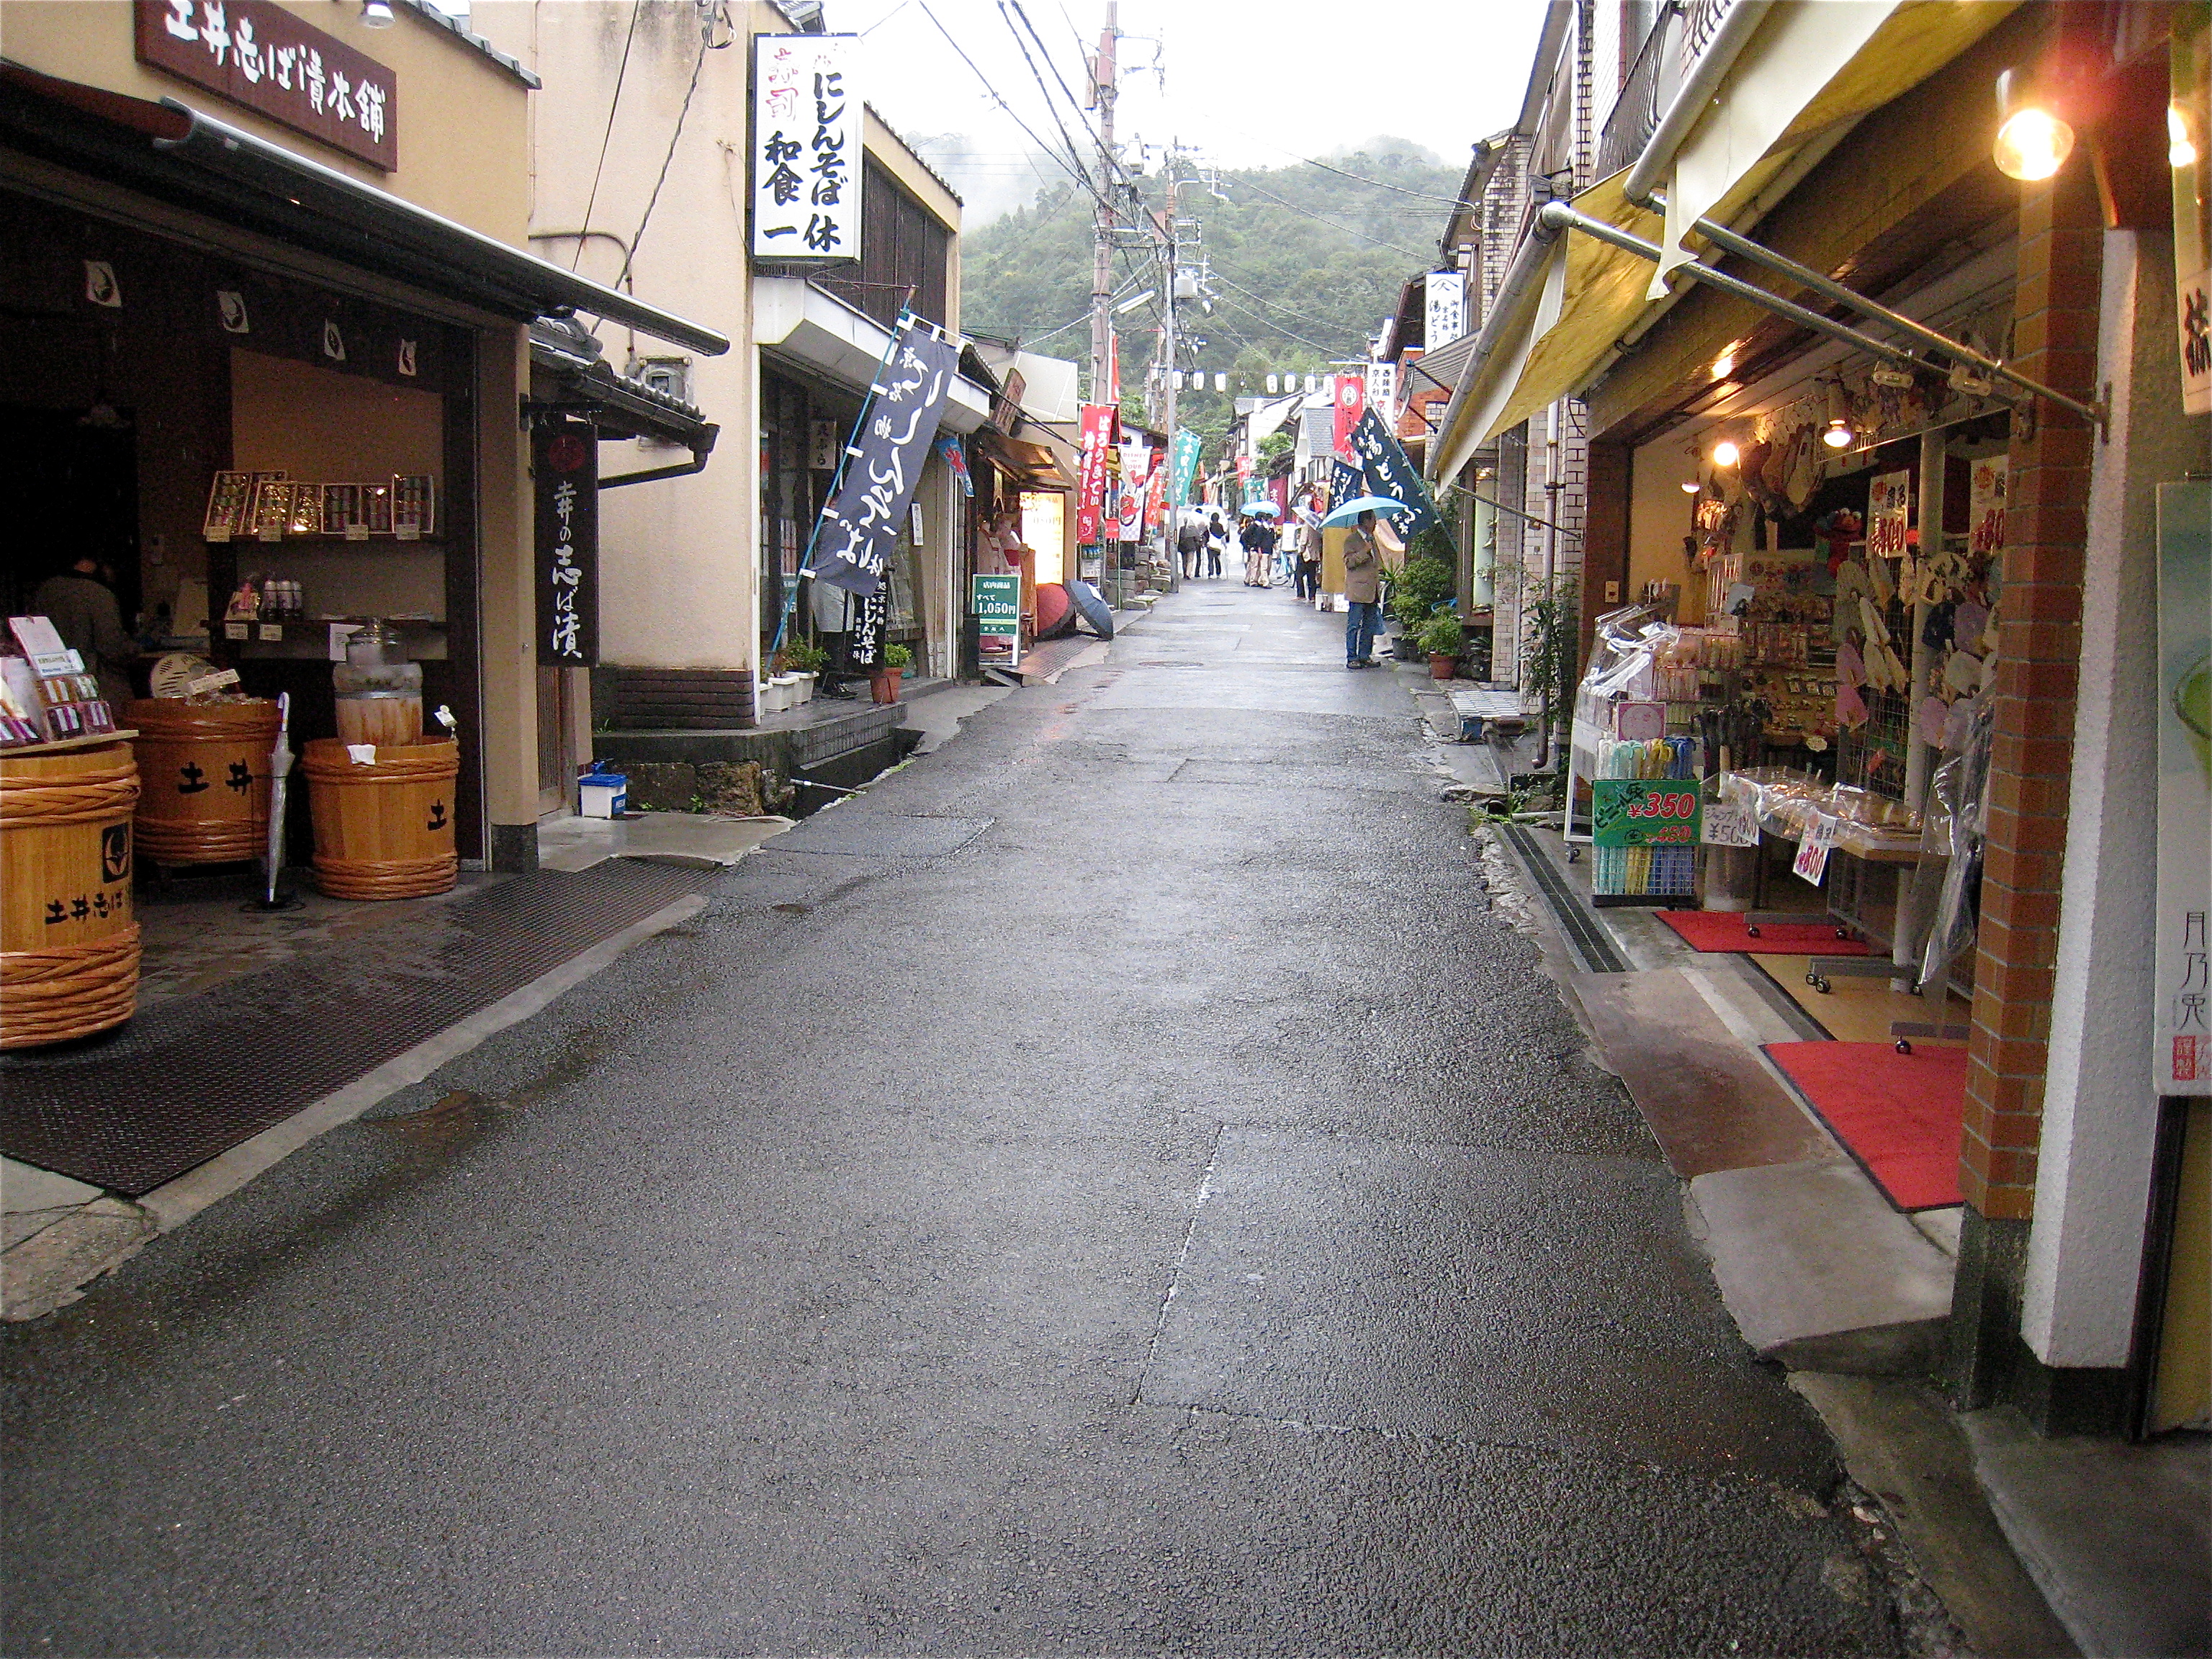
pedestrian, road, street, sidewalk, town, alley, city, market, japan, lane, public space, infrastructure, kyoto, neighbourhood, urban area, human settlement, nonbuilding structure